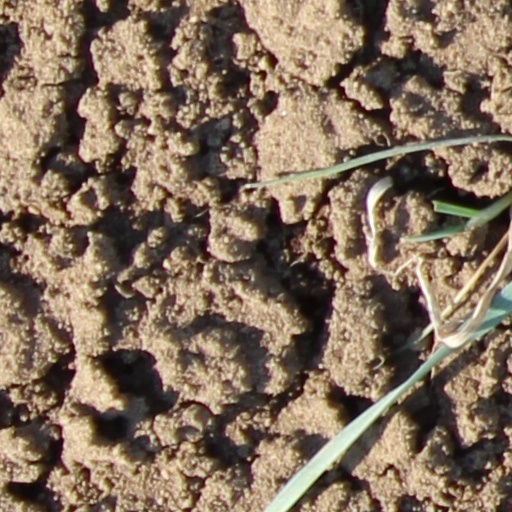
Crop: wheat